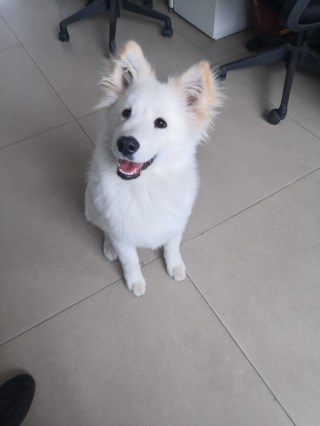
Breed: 3336-n000121-chinese_rural_dog